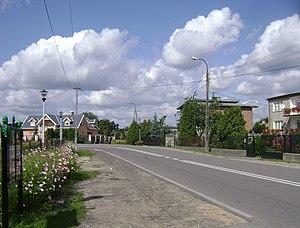
Habdzin est un village polonais de la gmina de Konstancin-Jeziorna dans la powiat de Piaseczno de la voïvodie de Mazovie dans le centre-est de la Pologne.